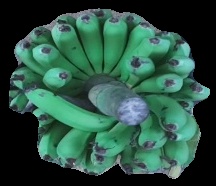
Variety: pachbale
Grade: grade2